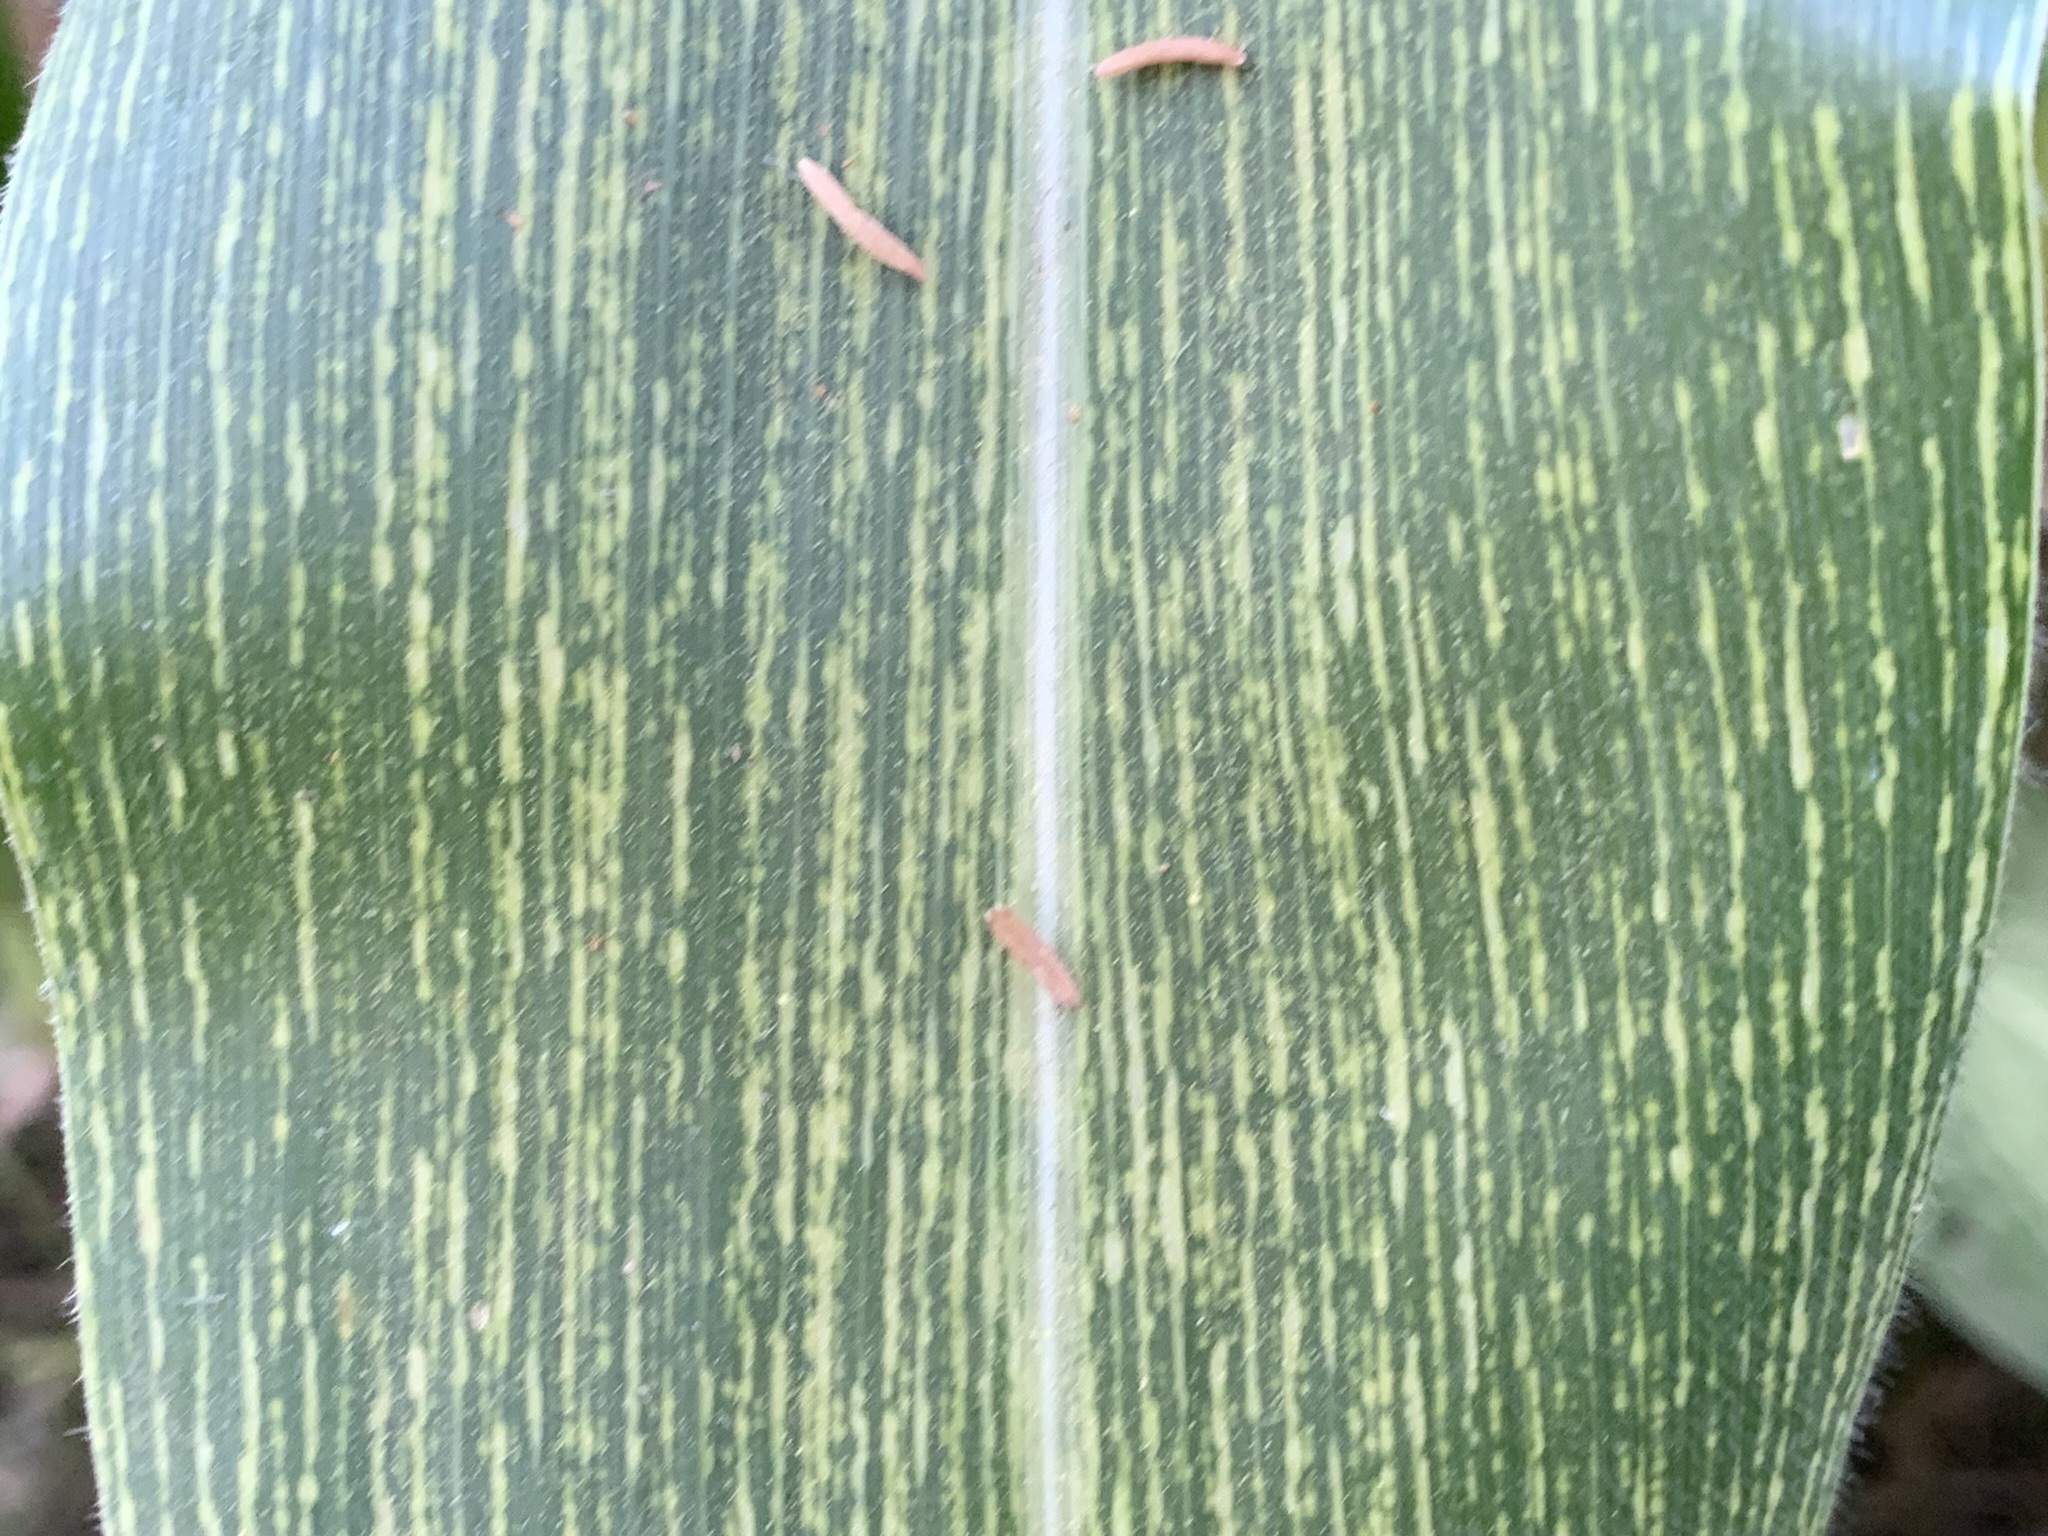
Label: MSV